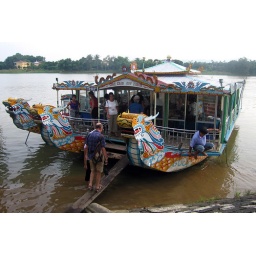
Along the river in a dragon boat